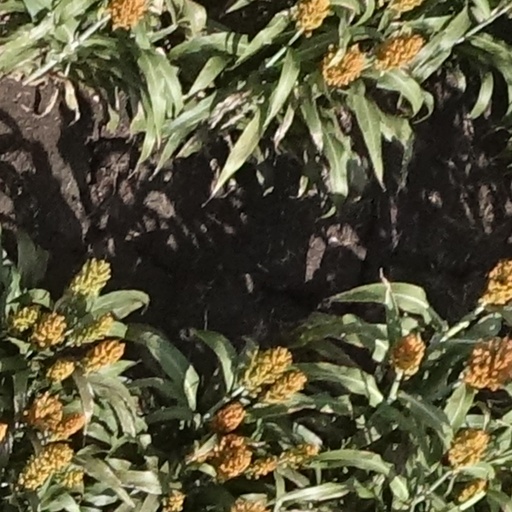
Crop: sorghum